Fetsund Battery

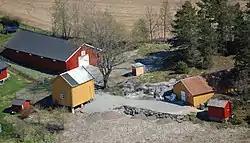
Cannon shed (red building to the right), arsenal building (two stories, to the left), ammunition shed (in the middle), and armory at far right.

In a sheltered area behind the hillside there are several storage buildings belonging to the battery. There is a cannon shed, an ammunition shed, an armory, and a regimental arsenal building that was moved here from Enebakk Church in 1907. The fact that the battery's buildings still exist and are close to their original condition makes the Fetsund Battery unique among Norway's smaller border fortifications.